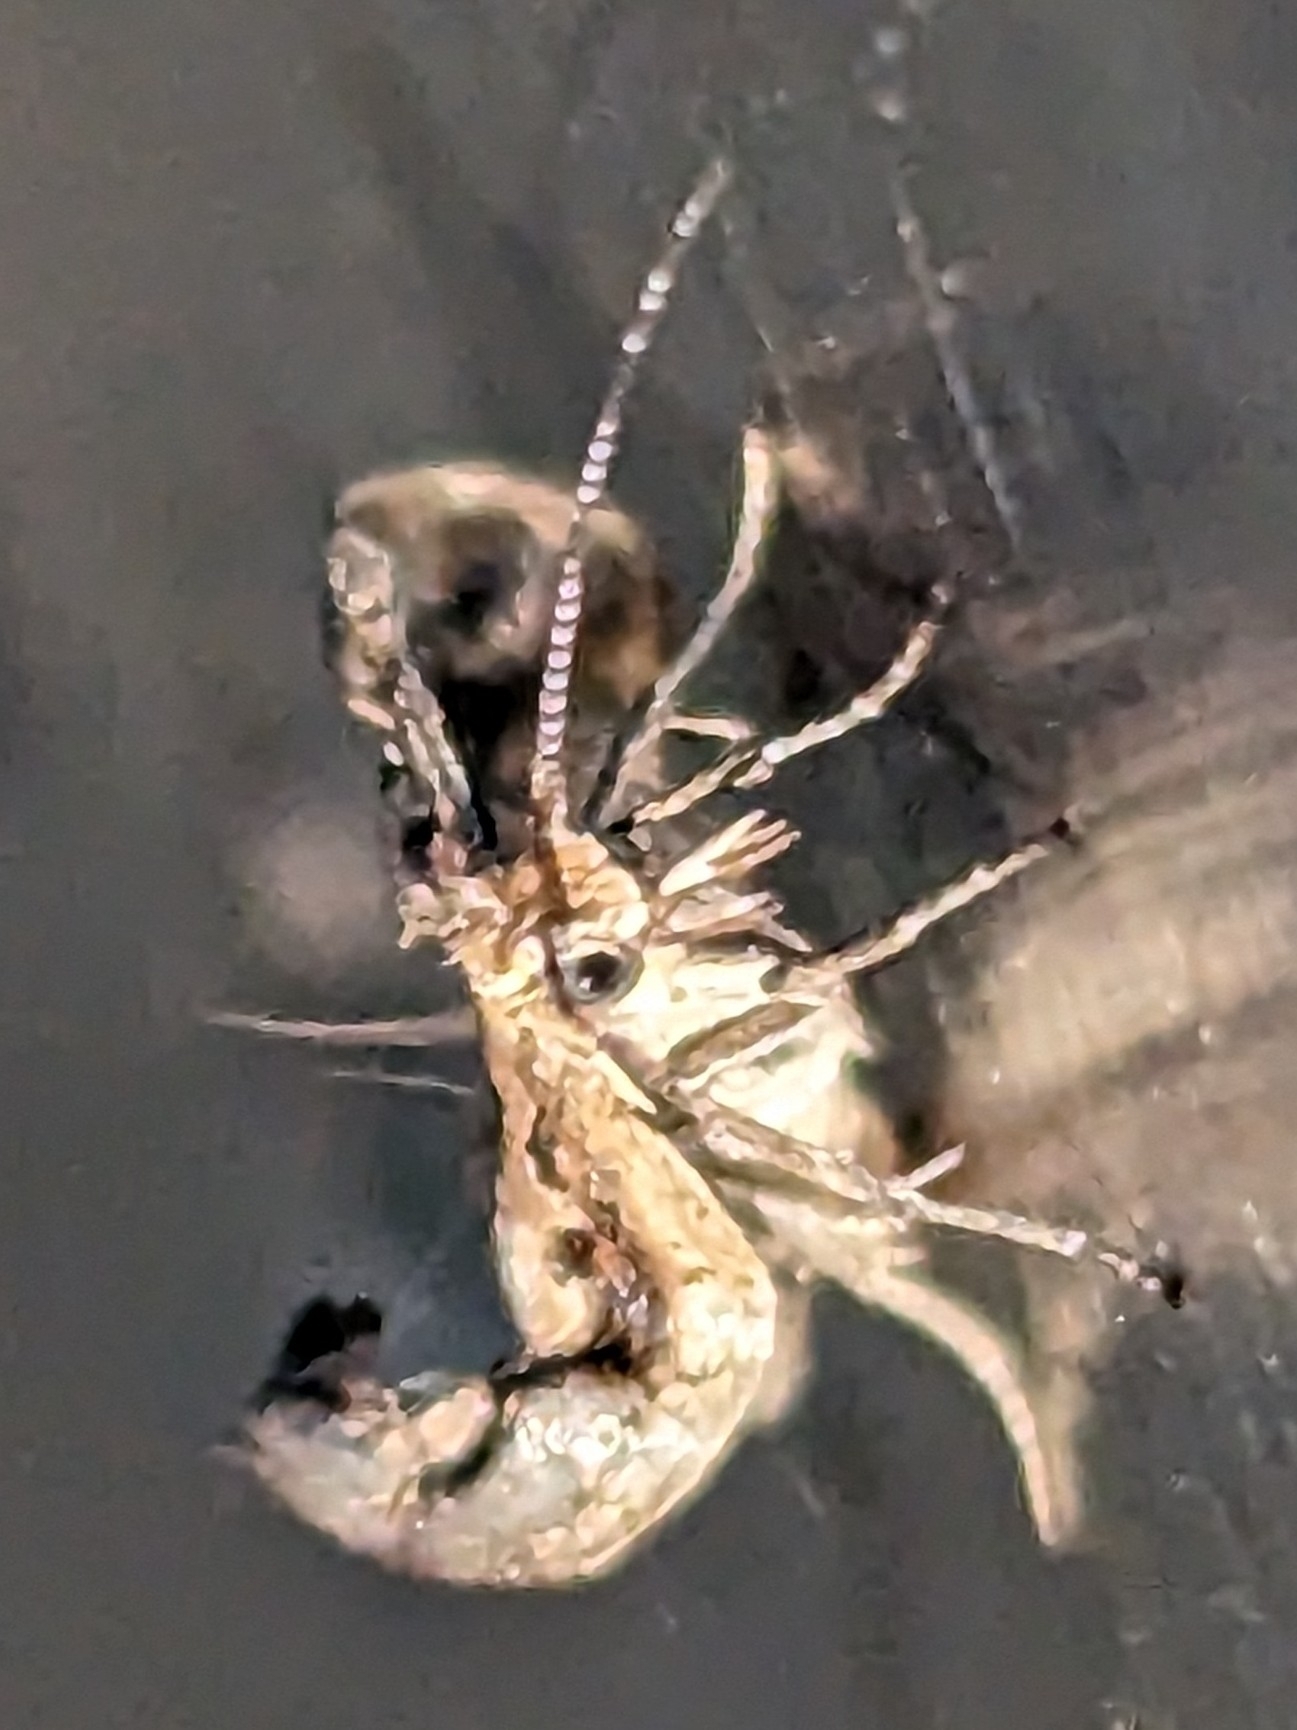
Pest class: diamondback_moth